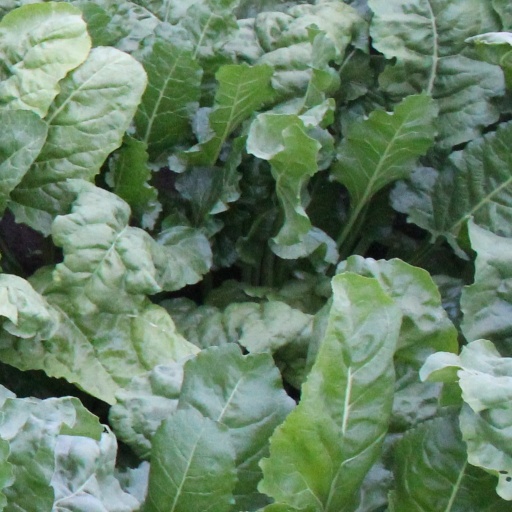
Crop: sugar beet